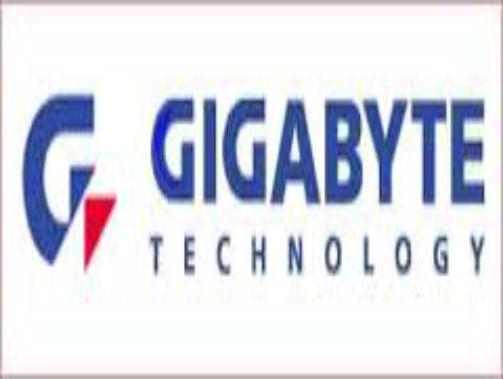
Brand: Gigabyte
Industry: Electronic